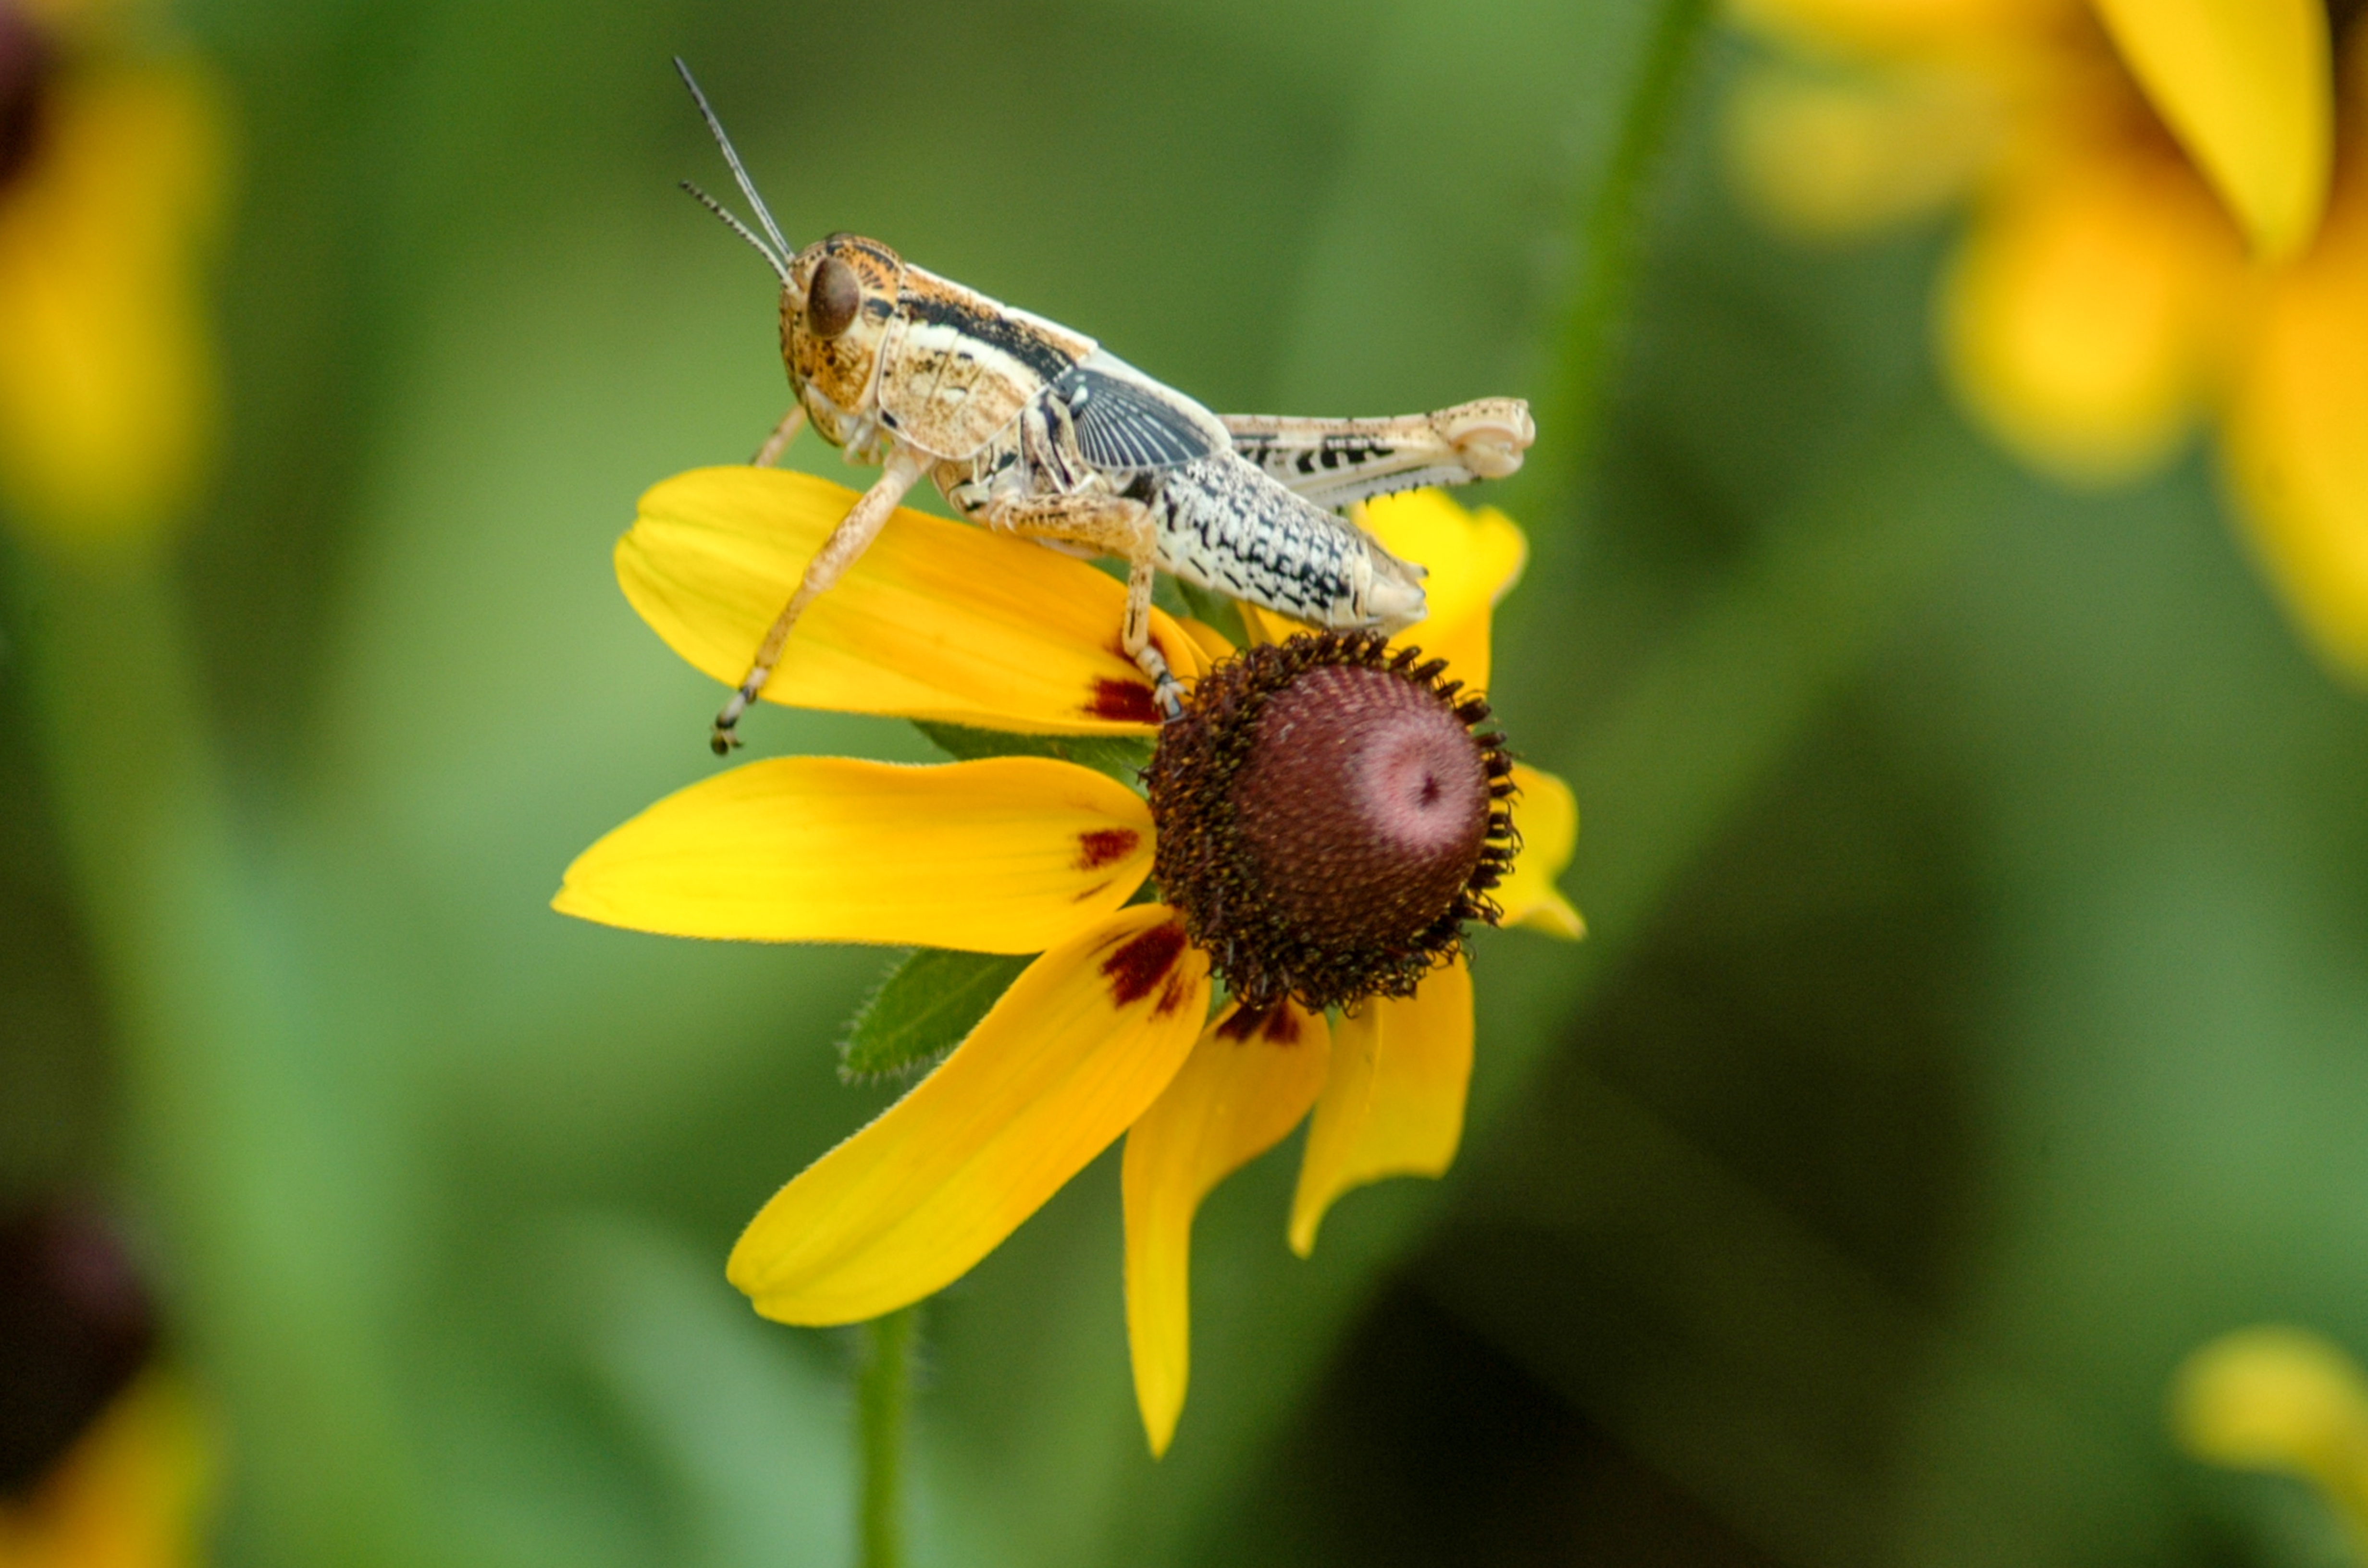
nature, blossom, plant, photography, meadow, flower, petal, bloom, summer, floral, pollen, green, color, insect, macro, botany, blooming, butterfly, colorful, yellow, garden, flora, fauna, invertebrate, yellow flower, wildflower, close up, bee, insects, coneflower, bugs, grasshopper, nectar, macro photography, honey bee, yellow coneflower, pollinator, membrane winged insect, moths and butterflies